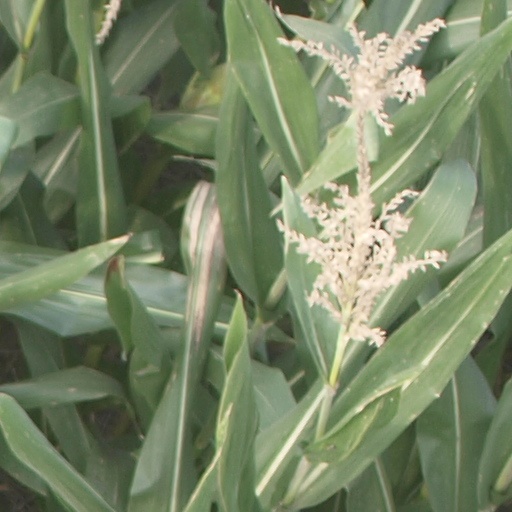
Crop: maize; corn